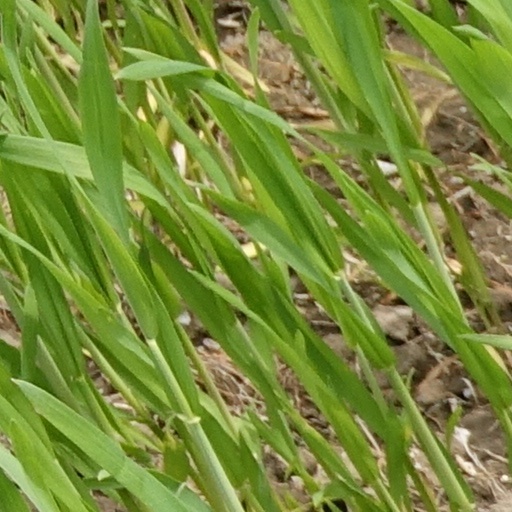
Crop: wheat